Succinic acid

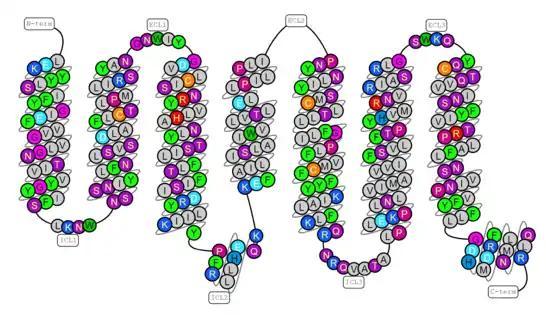
Amino acid sequence of GPR91 (also termed SUCNR1). Succinate binds to GPR91, a 7-transmembrane G-protein coupled receptor, located on a variety of cell types. Red amino acids represent those involved in binding succinate. All other amino acids are colored according to their chemical properties (grey=nonpolar, cyan=negative charge, dark blue = positive charge, green=aromatic, dark purple=polar and noncharged, orange/light purple = special cases).

Extracellular succinate can act as a signaling molecule with hormone-like functions in stimulating a variety of cells such as those in the blood, adipose tissues, immune tissues, liver, heart, retina and kidney. Extracellular succinate works by binding to and thereby activating the GPR91 (also termed SUCNR1) receptor on the cells that express this receptor. Most studies have reported that the GPR91 protein consists of 330 amino acids although a few studies have detected a 334 amino acid product of "GPR91" gene. Arg, His, Arg, and Arg near the center of the GPR91 protein generate a positively charged binding site for succinate. GPR91 resides on its target cells' surface membranes with its binding site facing the extracellular space. It is a G protein-coupled receptor sub-type of receptor that, depending on the cell type bearing it, interacts with multiple G proteins subtypes including G, G and G. This enables GPR91 to regulate a multitude of signaling outcomes.